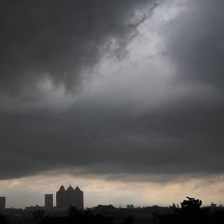
Cloud type: Nimbostratus